Yokneam Illit

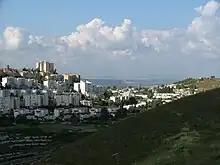
Yokneam Illit

In 2014, Yokneam had a population of 21,100. The unemployment rate was 5 percent, which was lower than the national average. The median age was 32. 76% of Yokneam Illit's residents were 40 years old or under. Eighty percent of high-school students graduated with a bagrut matriculation certificate, which was one of the highest rates in Israel. 40% of the population were college graduates. In 2022, 89.7% of the population was Jewish and 10.3% was counted as other.